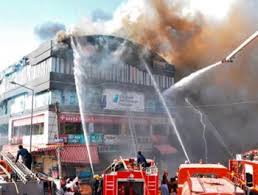
Label: urban_fire